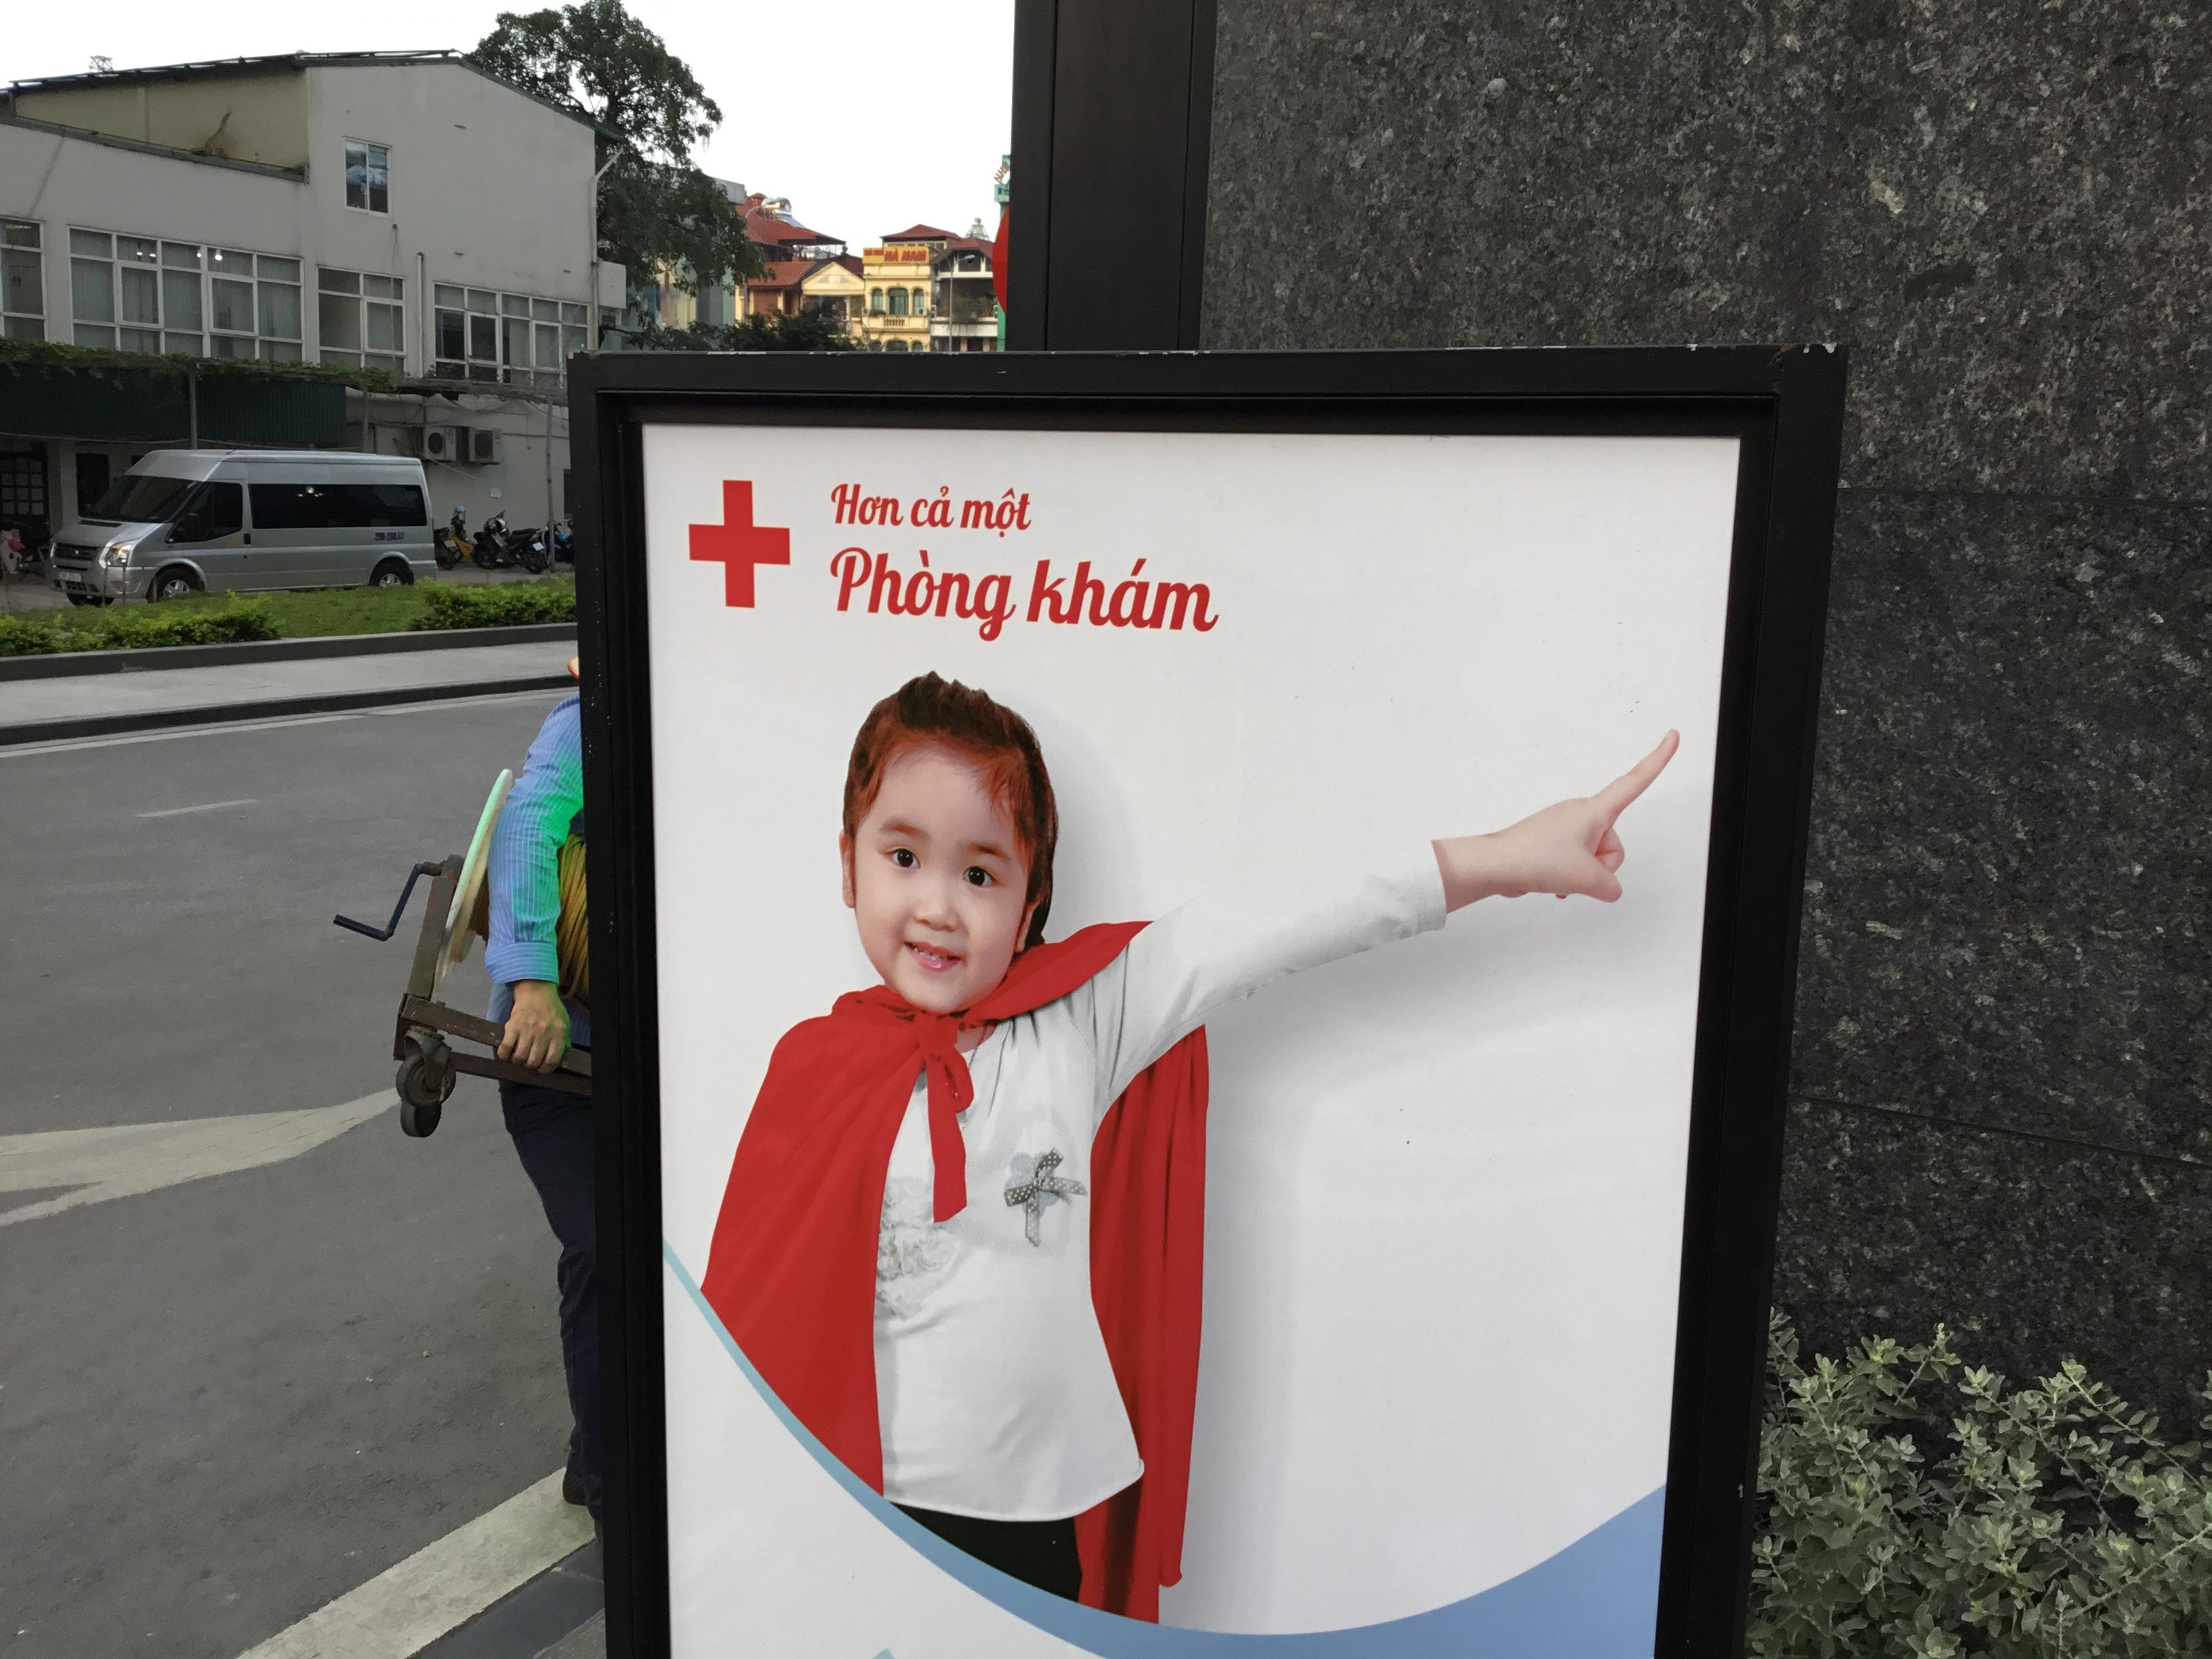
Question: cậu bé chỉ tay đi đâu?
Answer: về hướng của phòng khám